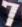
Number: 7